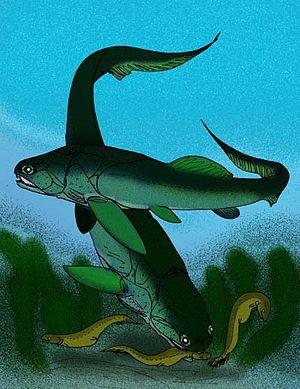
Coccosteus est un genre éteint de poissons placodermes qui vivaient au Dévonien moyen.